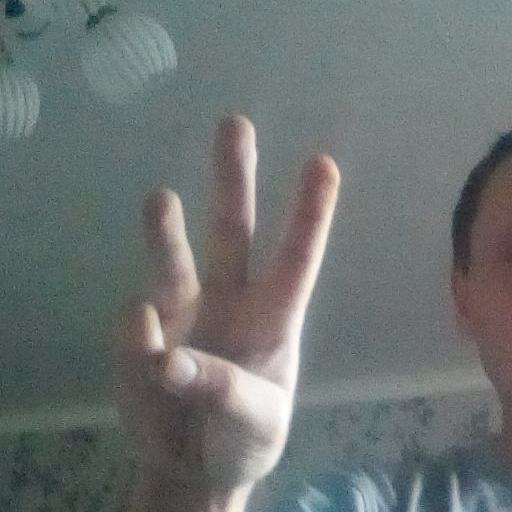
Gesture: three